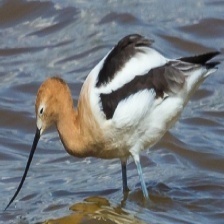
Species: AMERICAN AVOCET
Scientific name: PSITTACULA EUPATRIA